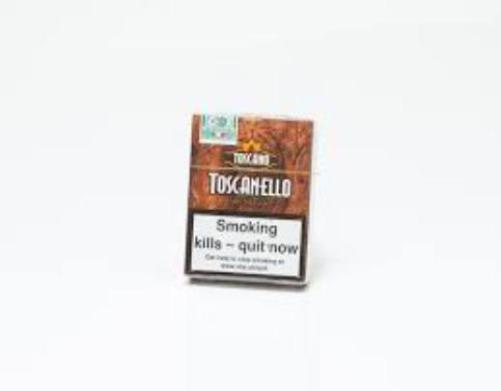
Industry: Necessities